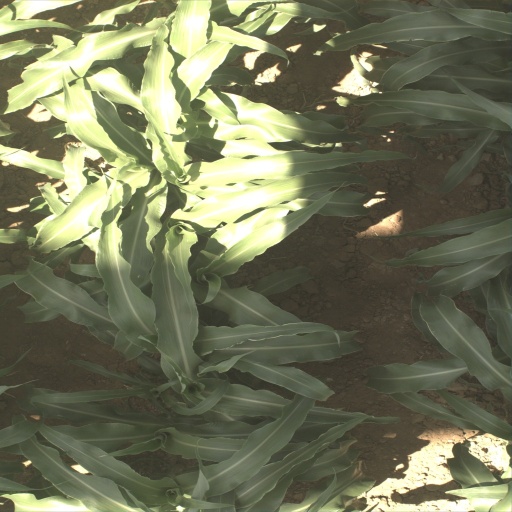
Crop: sorghum